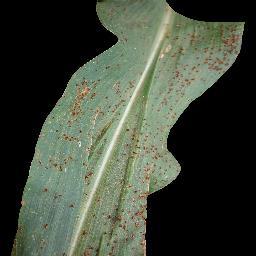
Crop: corn
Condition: (maize)_common_rust